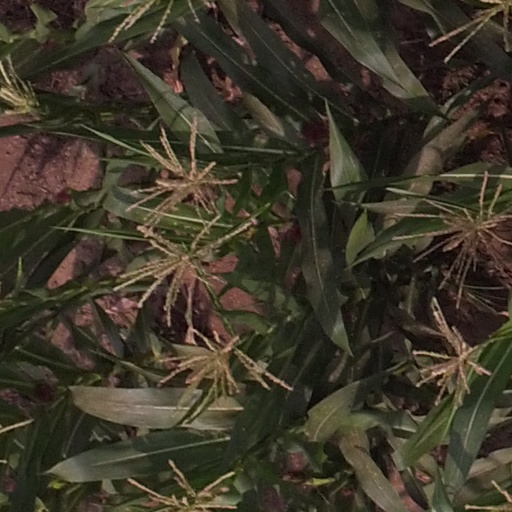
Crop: maize; corn